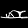
Label: Sandal